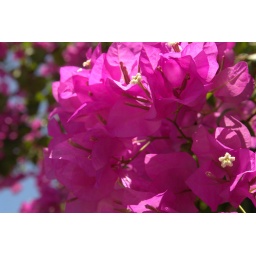
Flower garden hanging from a fence along a coastline road in Vung Tau, Vietnam.